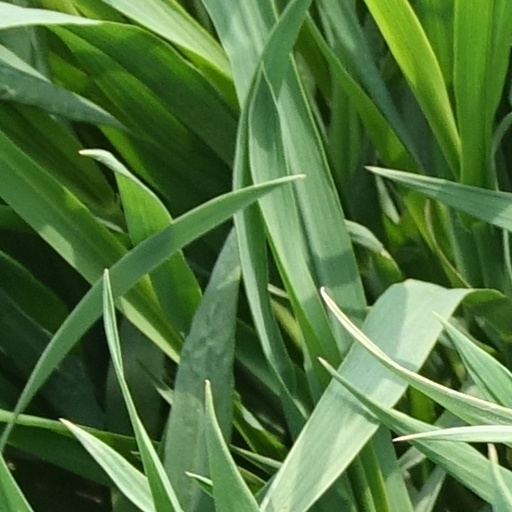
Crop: wheat